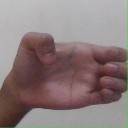
अक्षर: ख